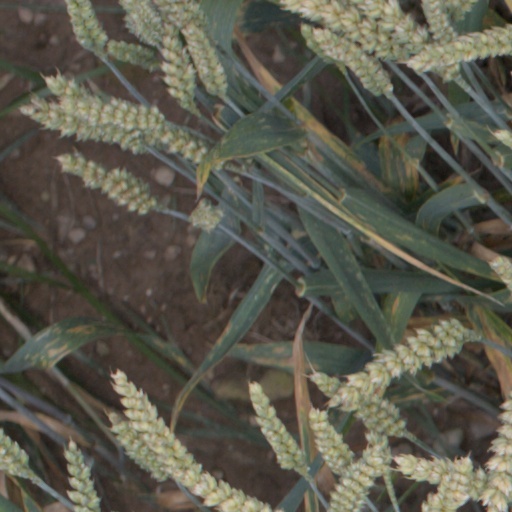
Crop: wheat